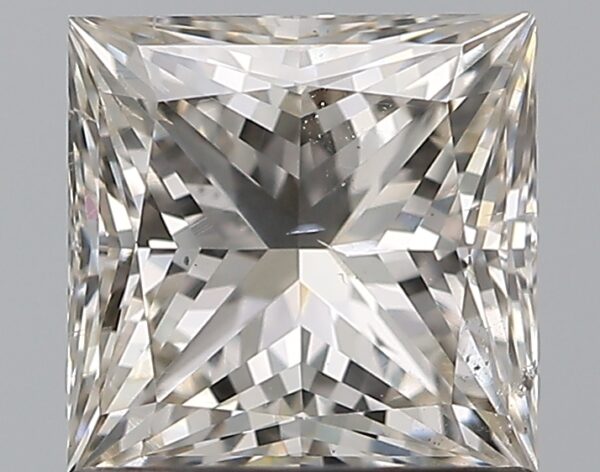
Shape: princess
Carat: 1.01
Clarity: SI2
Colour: K
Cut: EX
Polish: EX
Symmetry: EX
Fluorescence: F
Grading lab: GIA
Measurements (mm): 5.48 x 5.47 x 3.99